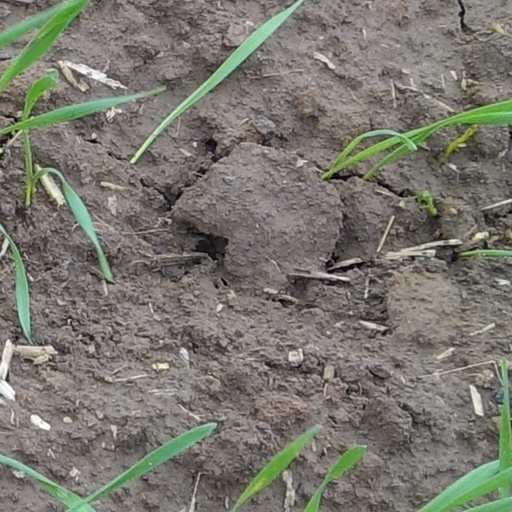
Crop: wheat